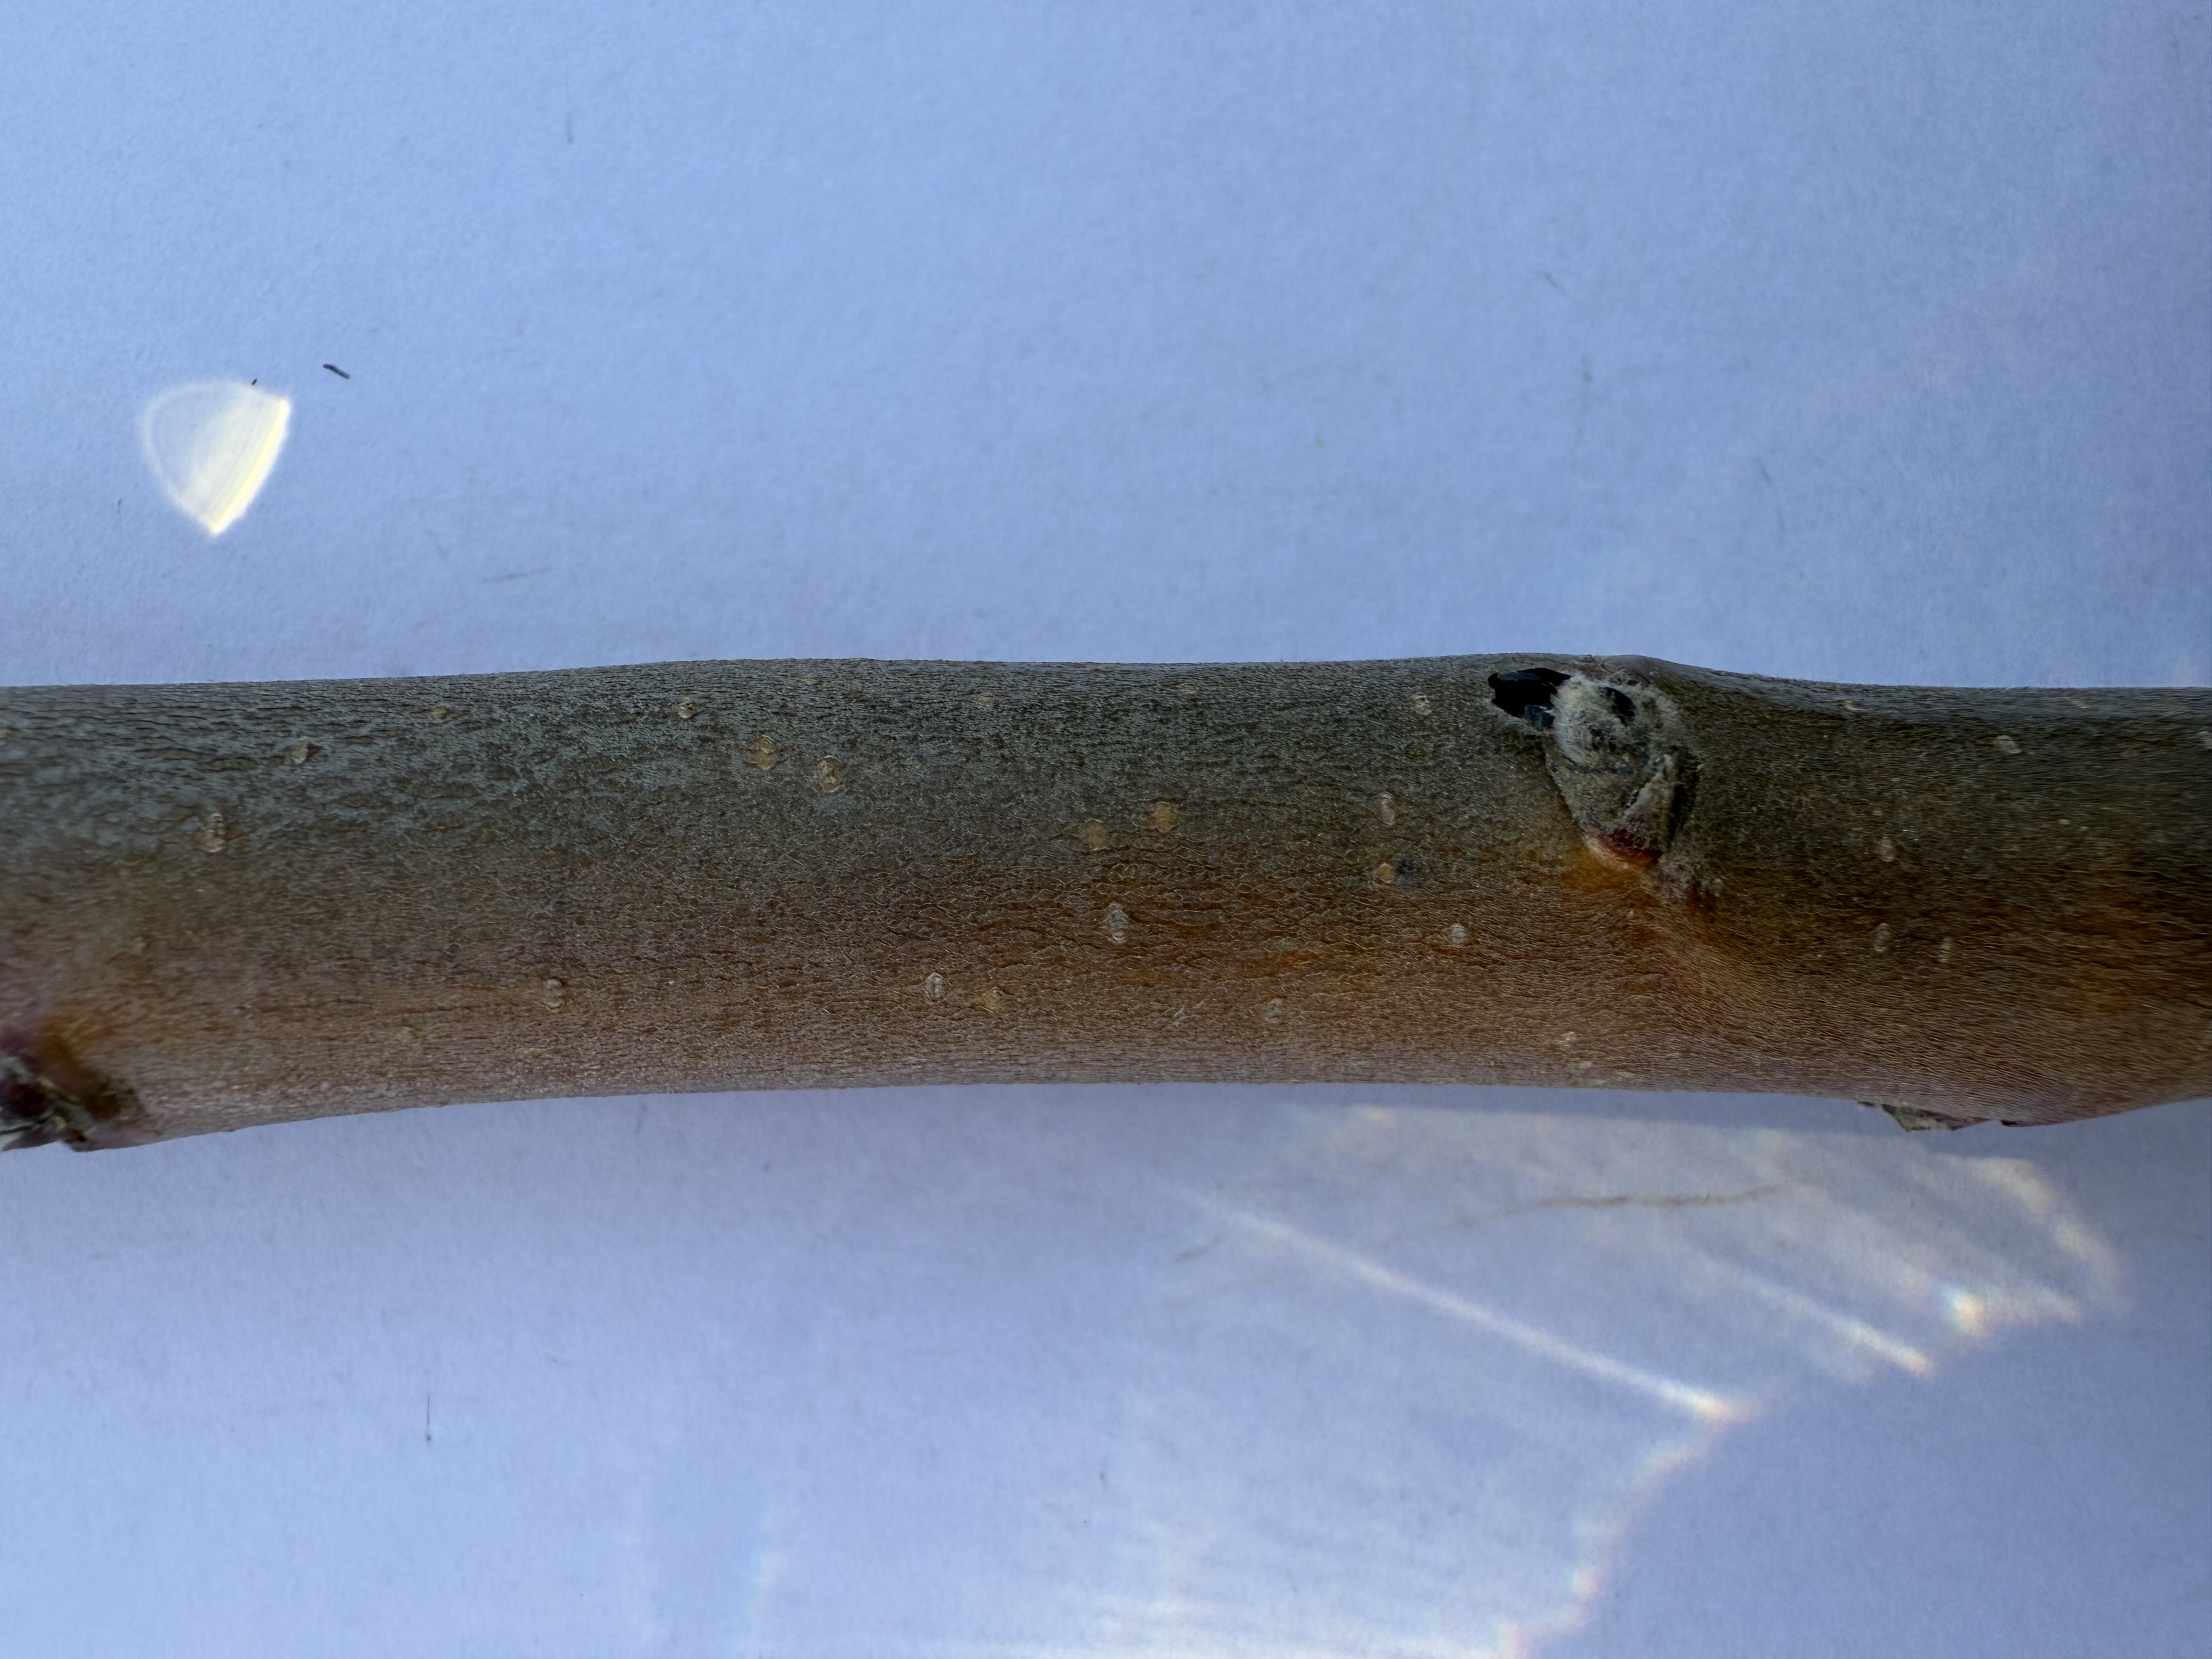
Variety: Fuji Apple